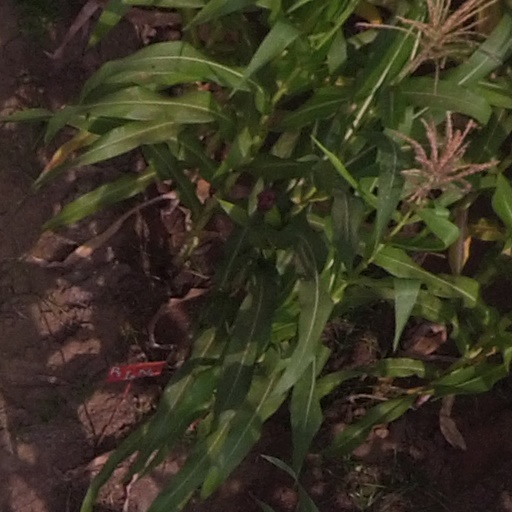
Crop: maize; corn